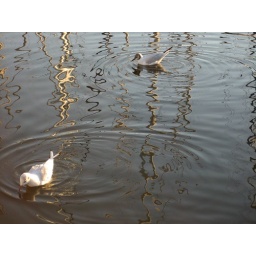
birds surrounded by circles - light-lines on small waves- reflection of gray sky on water